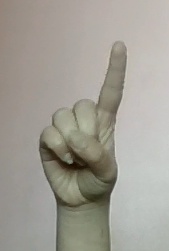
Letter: bb